Kamchatka brown bear

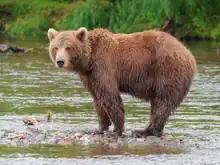
Bear near Dvuhyurtochnoe Lake

In the summer period, they feed on blueberries, crowberries, humpback salmon, and steelhead. In autumn, they eat nuts from nut-pines, mountain ash, and fish. In times of famine, they eat dead fish or marine mammals, berries, and graminoid vegetation. When marking their territory, Kamchatkan brown bears often prefer to rub against trees on the sides of Kamchatka's many mountainous ridges as opposed to trees on top or near the bottom. This is because middle ridge ranges are less densely forested, allowing scents to travel farther and more freely.